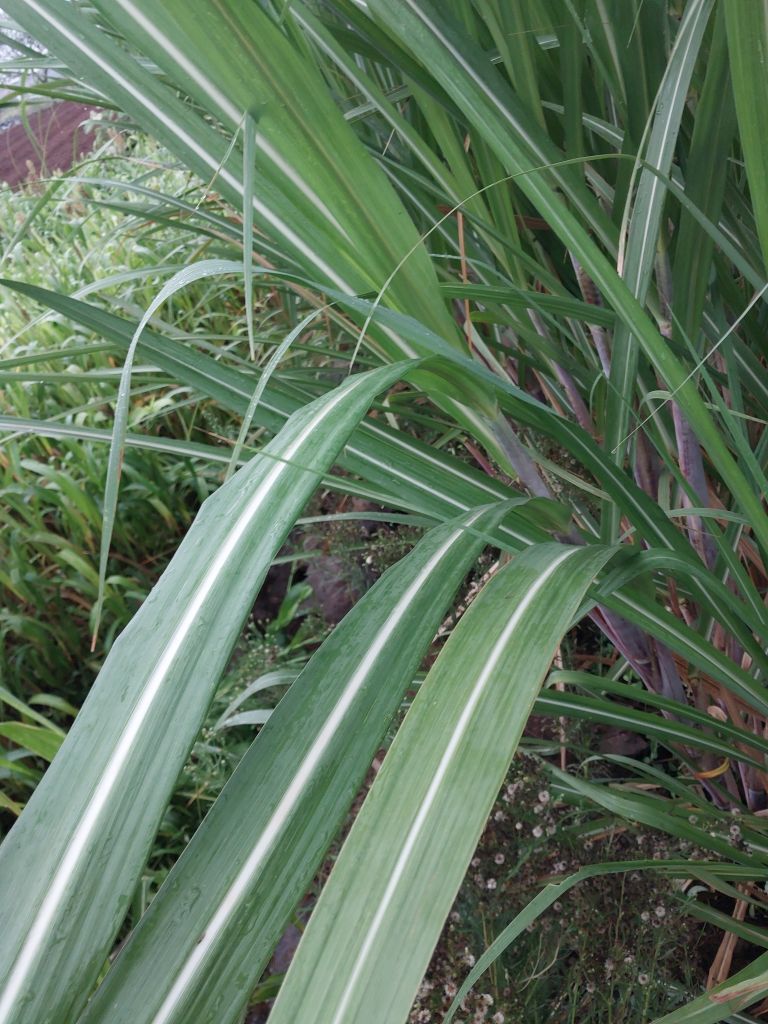
Label: Healthy